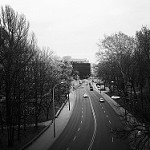
Label: B & W